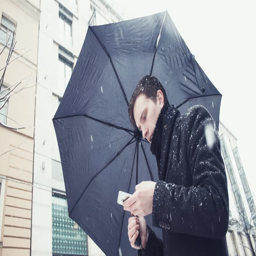
young man in coat and knitted scarf with black umbrella under snowfall using a smartphone .